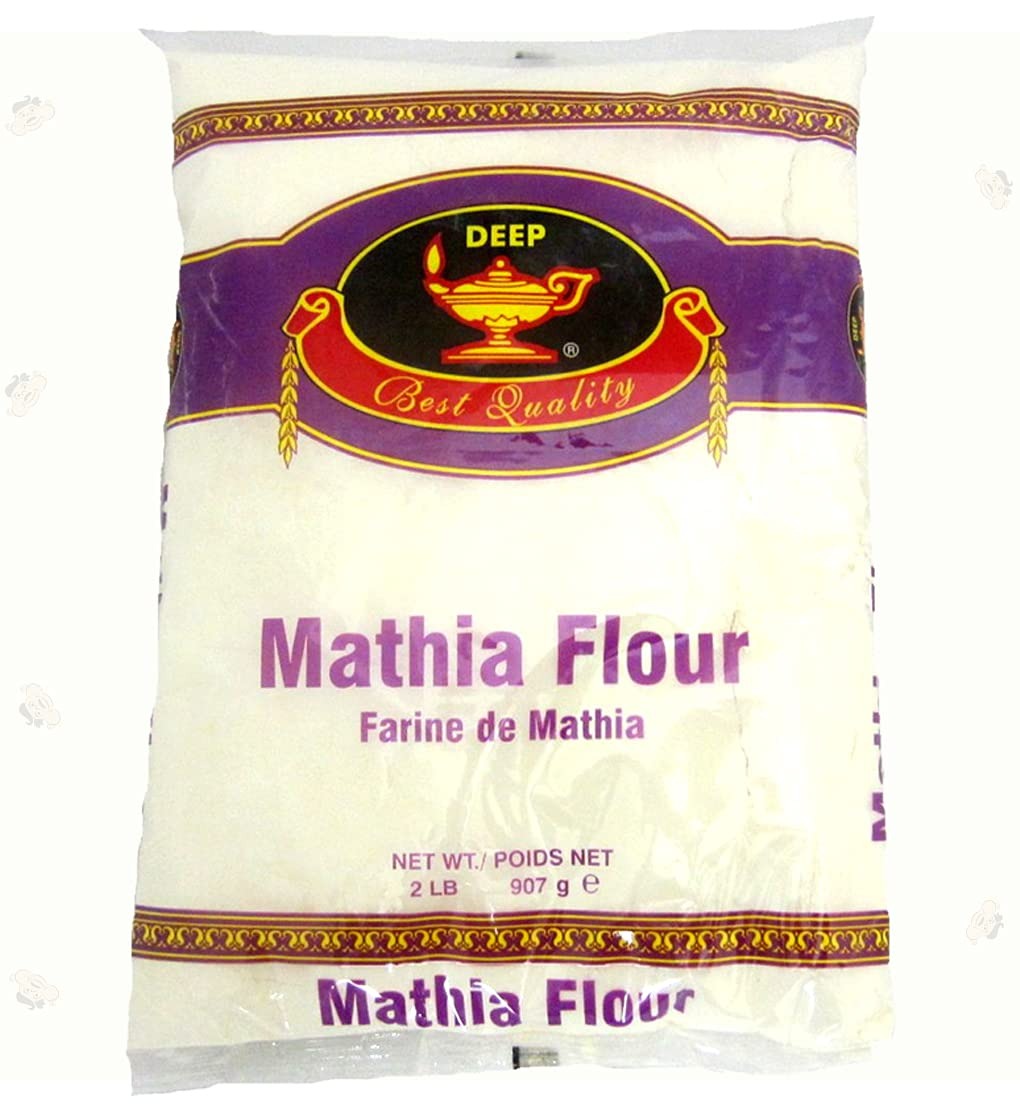
Item Name: Mathia Flour 2lb
Bullet Point 1: Ready To Use Flour For Mathia.
Bullet Point 2: Easy To Make Mathia Thick.
Product Description: Ready To Use Flour For Mathia.
Value: 32.0
Unit: Ounce

Price: 5.6